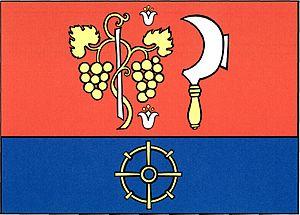
Přítluky est une commune du district de Břeclav, dans la région de Moravie-du-Sud, en République tchèque. Sa population s'élevait à 807 habitants en 2017.